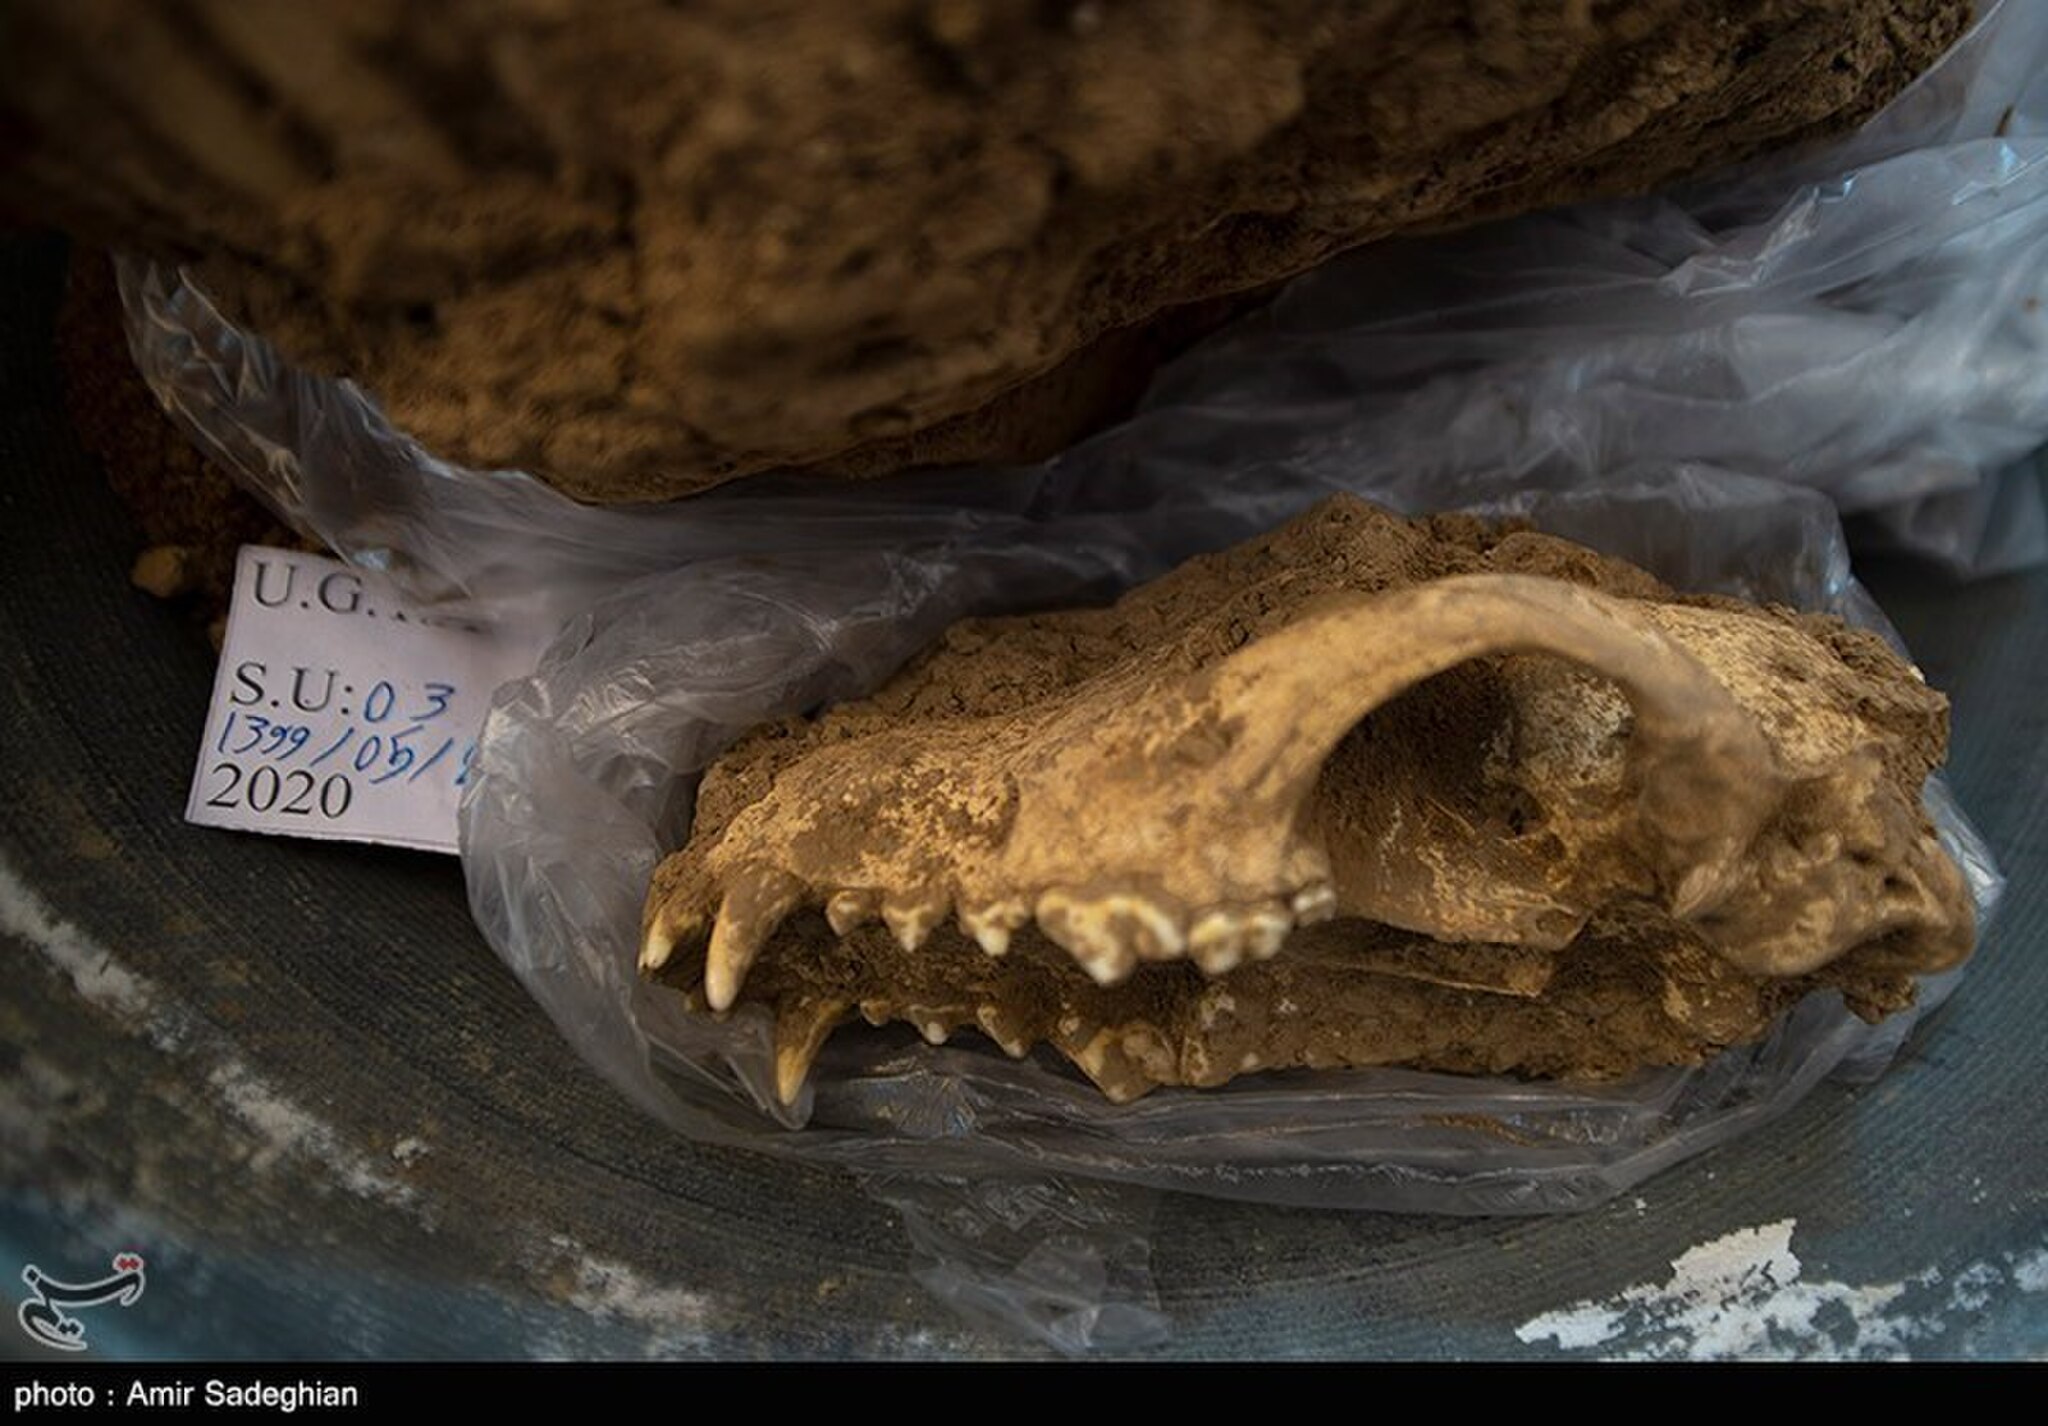
Title: Persepolis2020-08-18 18
Description: Persepolis in 2020
Date: 2020-08-18
Categories: License review needed, Tasnimnews review needed, 2020 in Persepolis, Photos by Amir Sadeghian for Tasnim News Agency, Photos from Tasnim News Agency